Birthright: The Book of Man

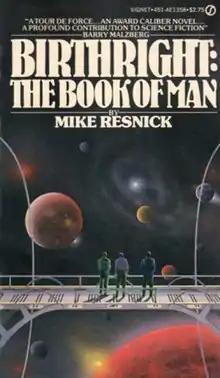
First edition cover (publ. by Signet Books)

Birthright: The Book of Man is a science fiction novel (or a novel-like series of vignettes) by American writer Mike Resnick, published in 1982. It describes the fictional history of humanity's conquest of the galaxy that serves as environment for a number of the author's other novels.